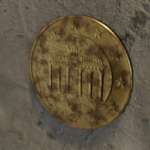
Coin value: 50cents
Country: de
Edition: standard